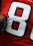
Number: 8